Ivan Zvorykin House

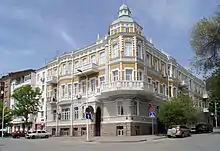

The Ivan Zvorykin House is a building in Rostov-on-Don located at the intersection of Pushkinskaya Street and . It was built in 1914 to the design of architect . In the period of the Russian Empire, the house was the office and residence of , major-general . Soviet playwright Vladimir Kirshon lived in the house between 1923 and 1926. The building has the status of an object of cultural heritage of regional significance.